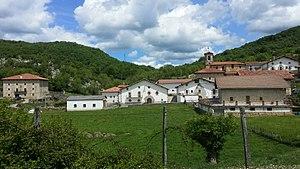
Madotz en basque ou Madoz en espagnol est une commune située dans la municipalité de Larraun de la communauté forale de Navarre, au nord de l’Espagne.